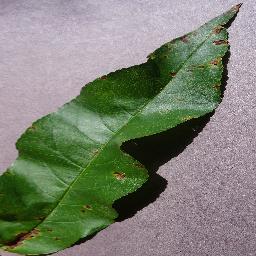
Label: Peach___Bacterial_spot